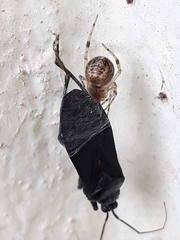
Species: Parasteatoda_tepidariorum